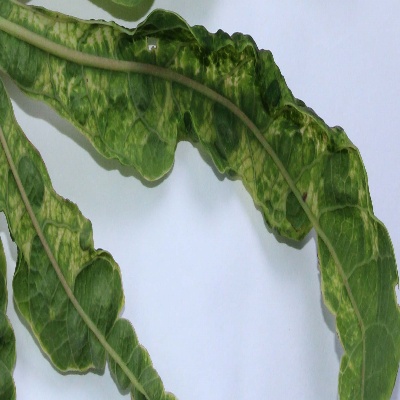
Crop: Cassava
Condition: mosaic